Guillermo Acosta

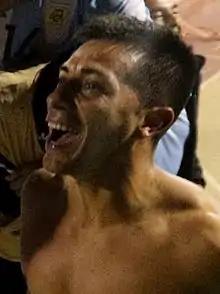
Acosta in 2017

Guillermo Gastón Acosta (born 31 October 1988) is an Argentine footballer who plays right winger, midfielder or extreme right. He currently plays for Atlético Tucumán.